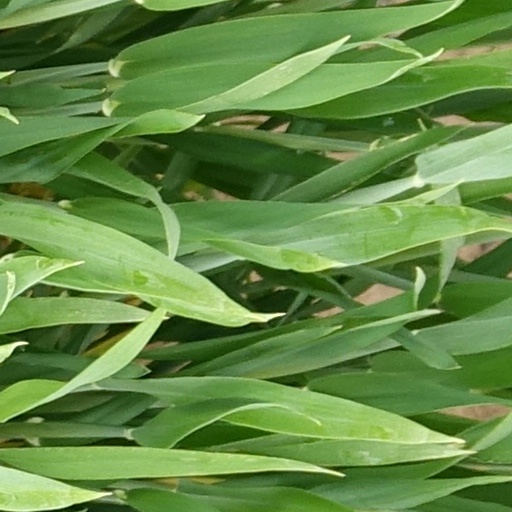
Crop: wheat